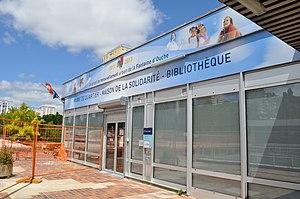
Bibliothèque municipale Fontaine d'Ouche de Dijon (Côte-d'Or).
Le quartier de la Fontaine d'Ouche est un des 11 quartiers administratifs de Dijon. Peuplé par plus de 18 000 habitants, il tient son nom du quartier moderne construit de 1968 à 1972 situé à l'Ouest de la ville, aux abords du Lac Kir. Il comprend la Fontaine d'Ouche, le Faubourg Raine, le quartier de Larrey, les Marcs d'Or ainsi que la Motte Giron.
La Bibliothèque municipale de la ville de Dijon est un réseau de bibliothèques municipales de la Ville de Dijon, regroupant neuf bibliothèques, réparties dans les quartiers et au centre-ville.